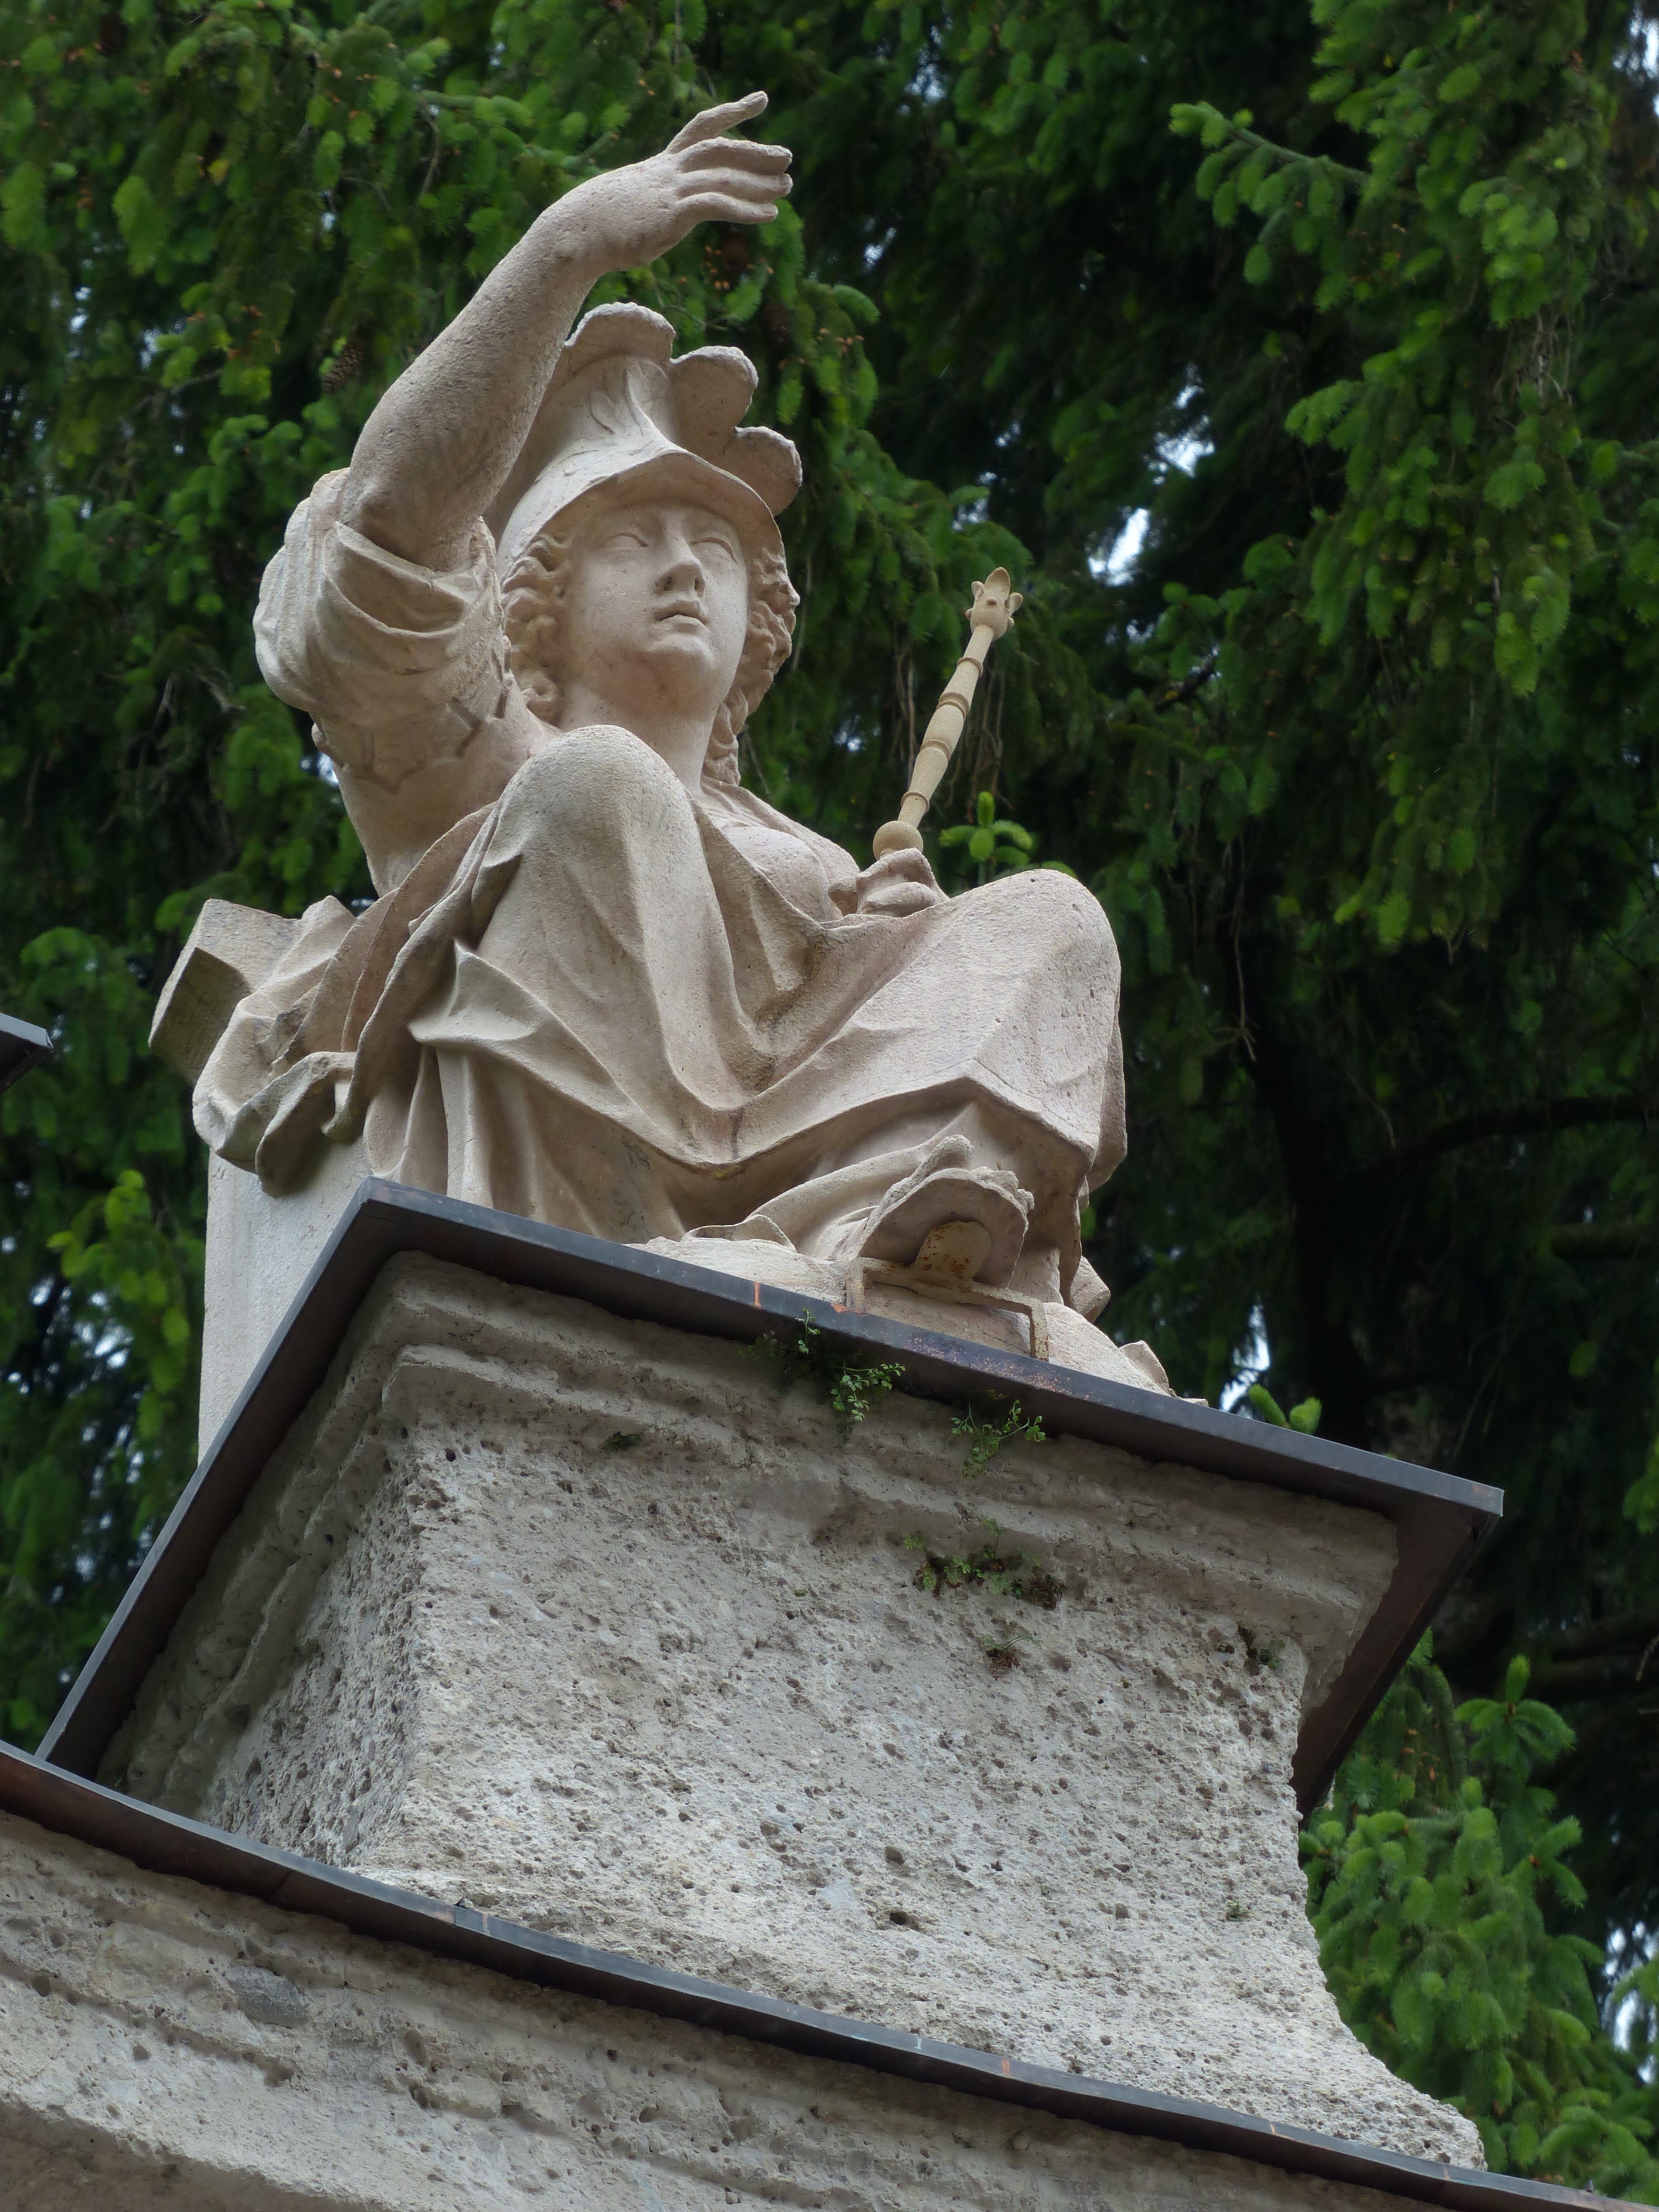
man, monument, statue, human, grave, sculpture, memorial, art, carving, stone figure, stone carving, garden statue, ornamental garden, hellbrunn, mannerist garden